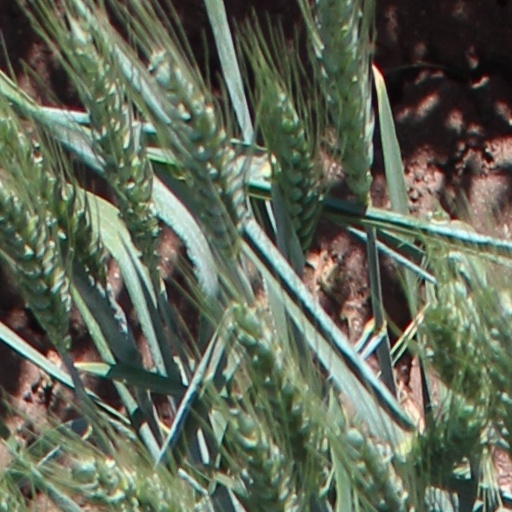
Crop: wheat